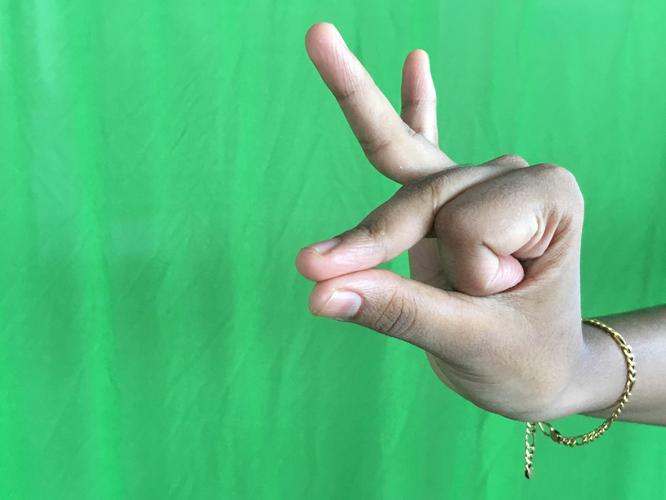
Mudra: Bramaram
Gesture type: single_hand